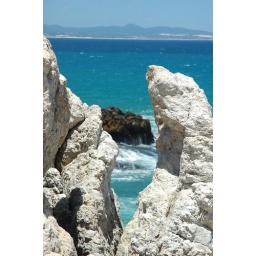
doing a little rock climbing by the ocean was amazing